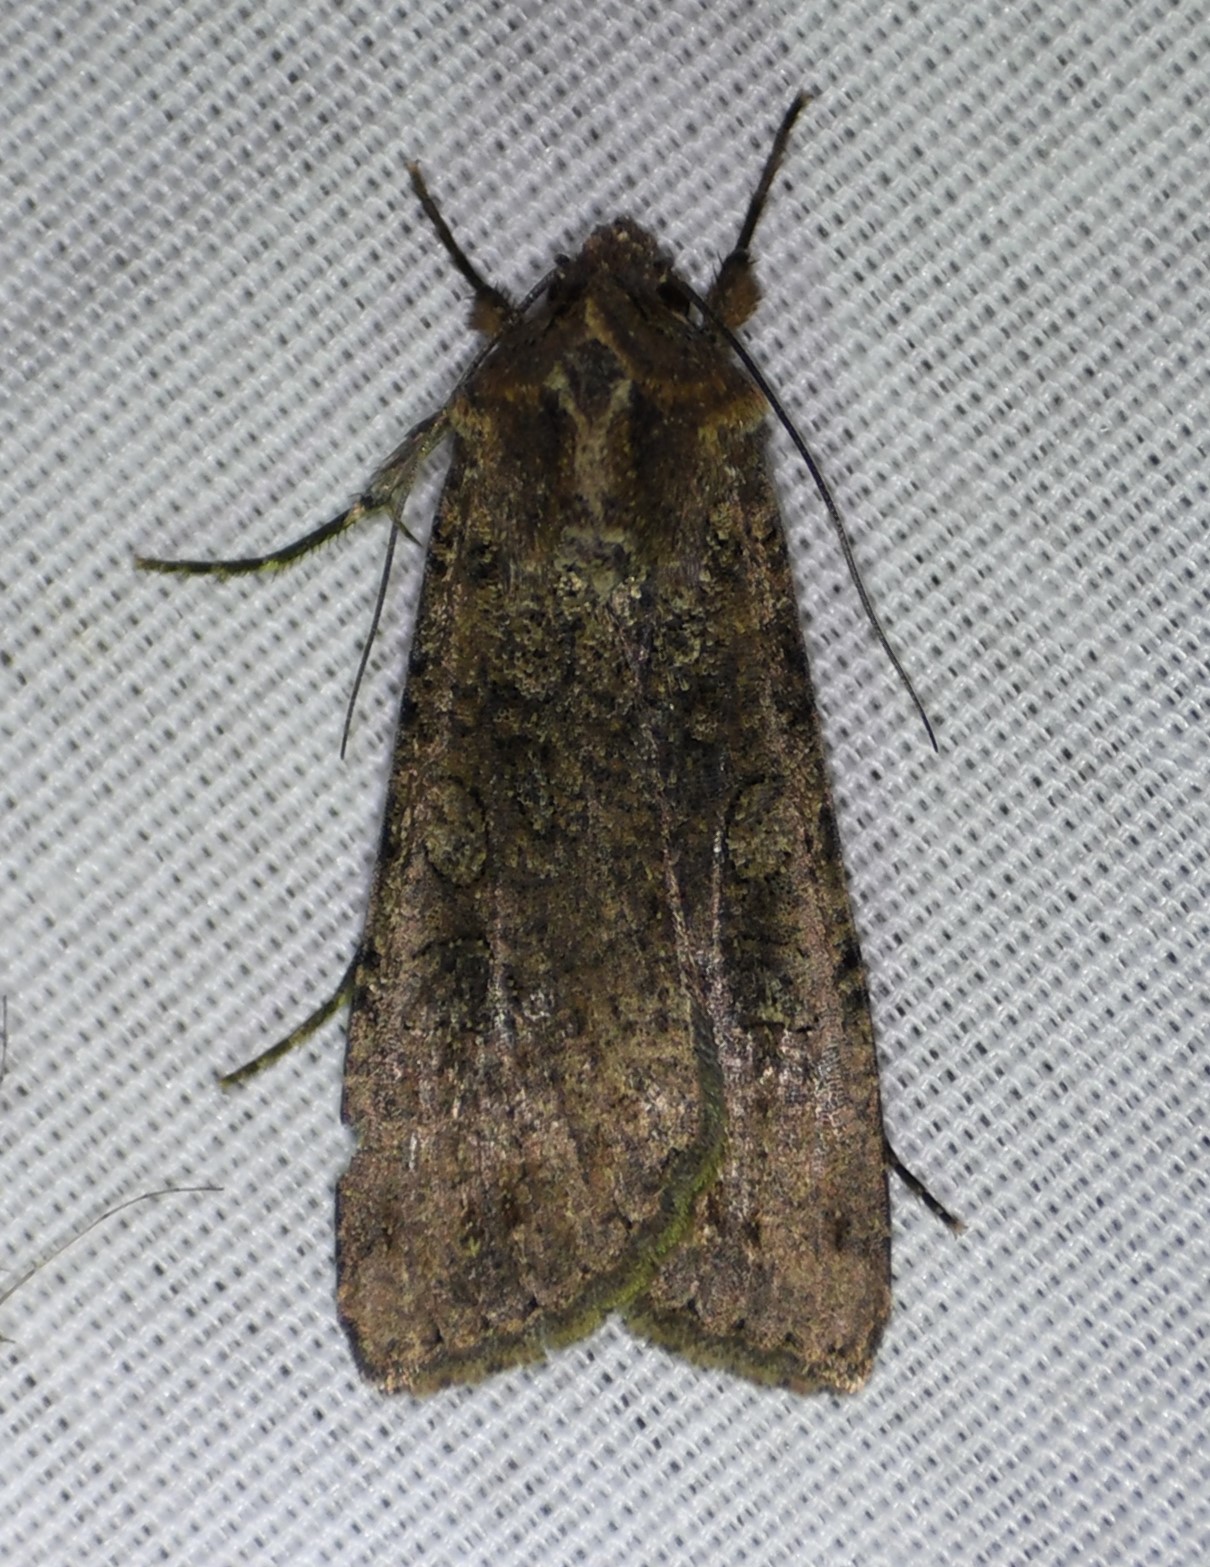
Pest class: cutworms